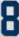
Number: 8